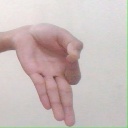
अक्षर: ज्ञ